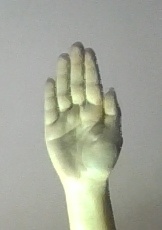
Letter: seen